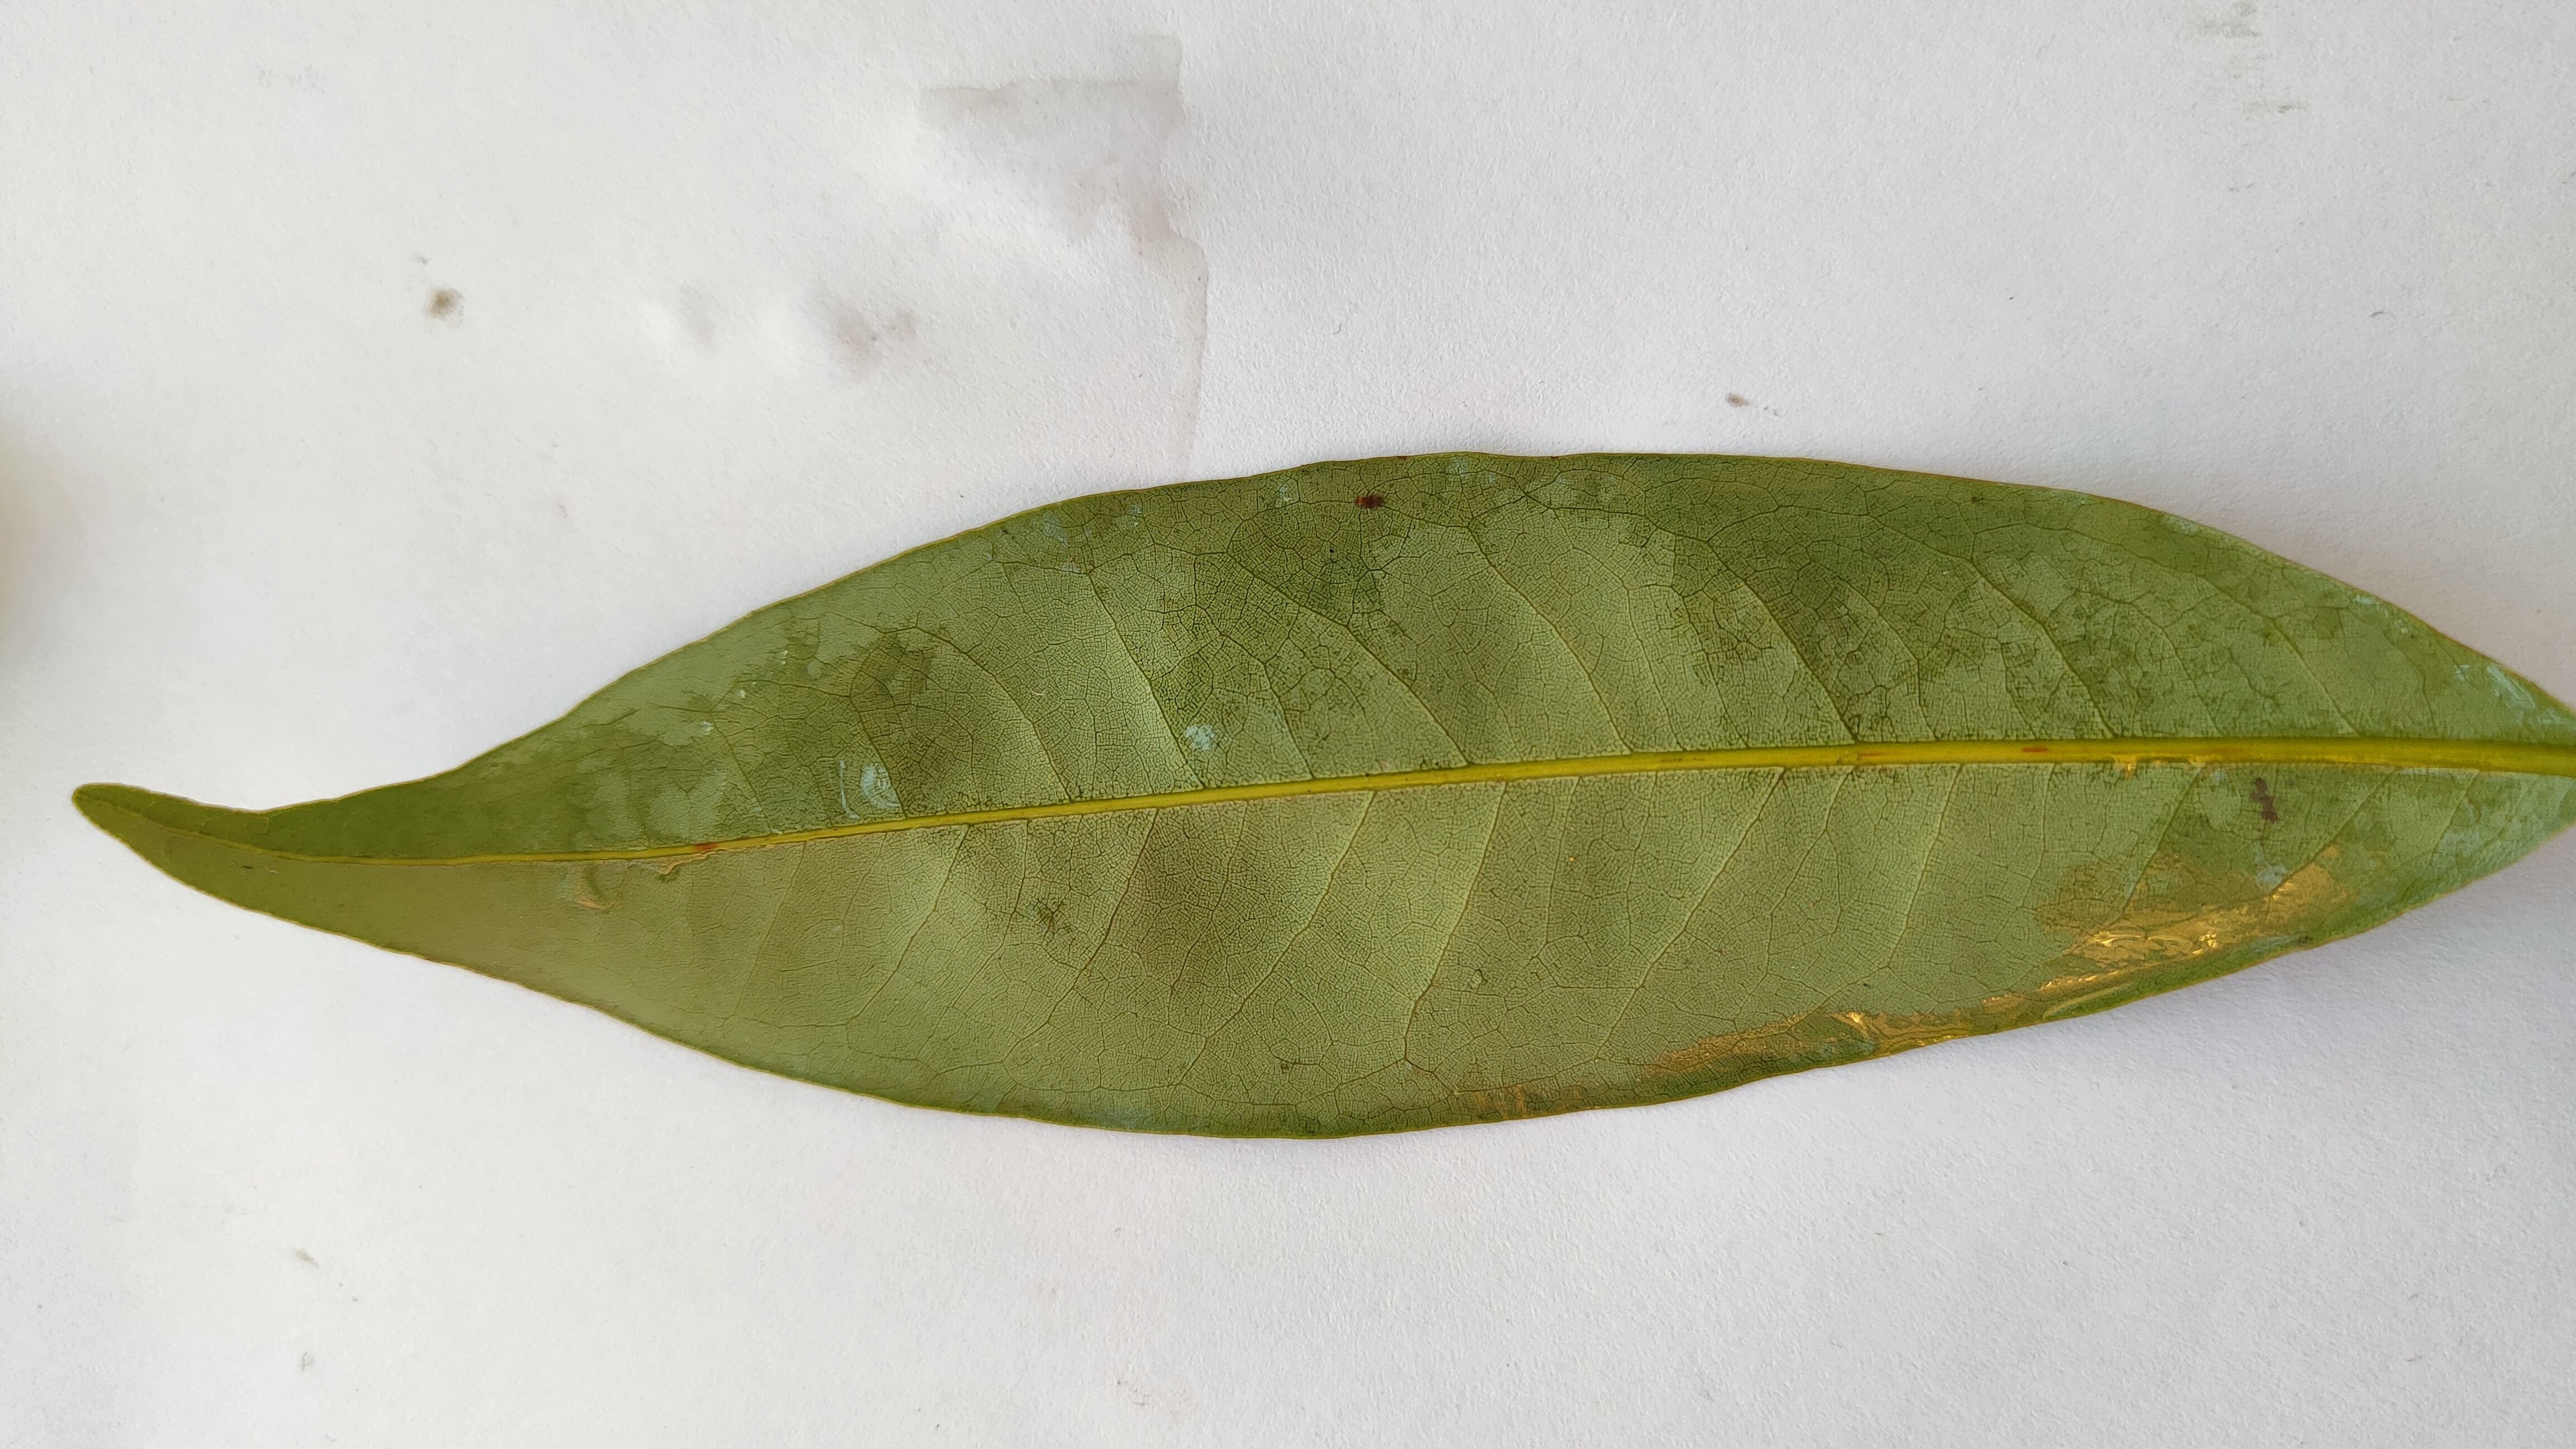
Leaf variety: Lychee